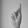
ASL letter: K